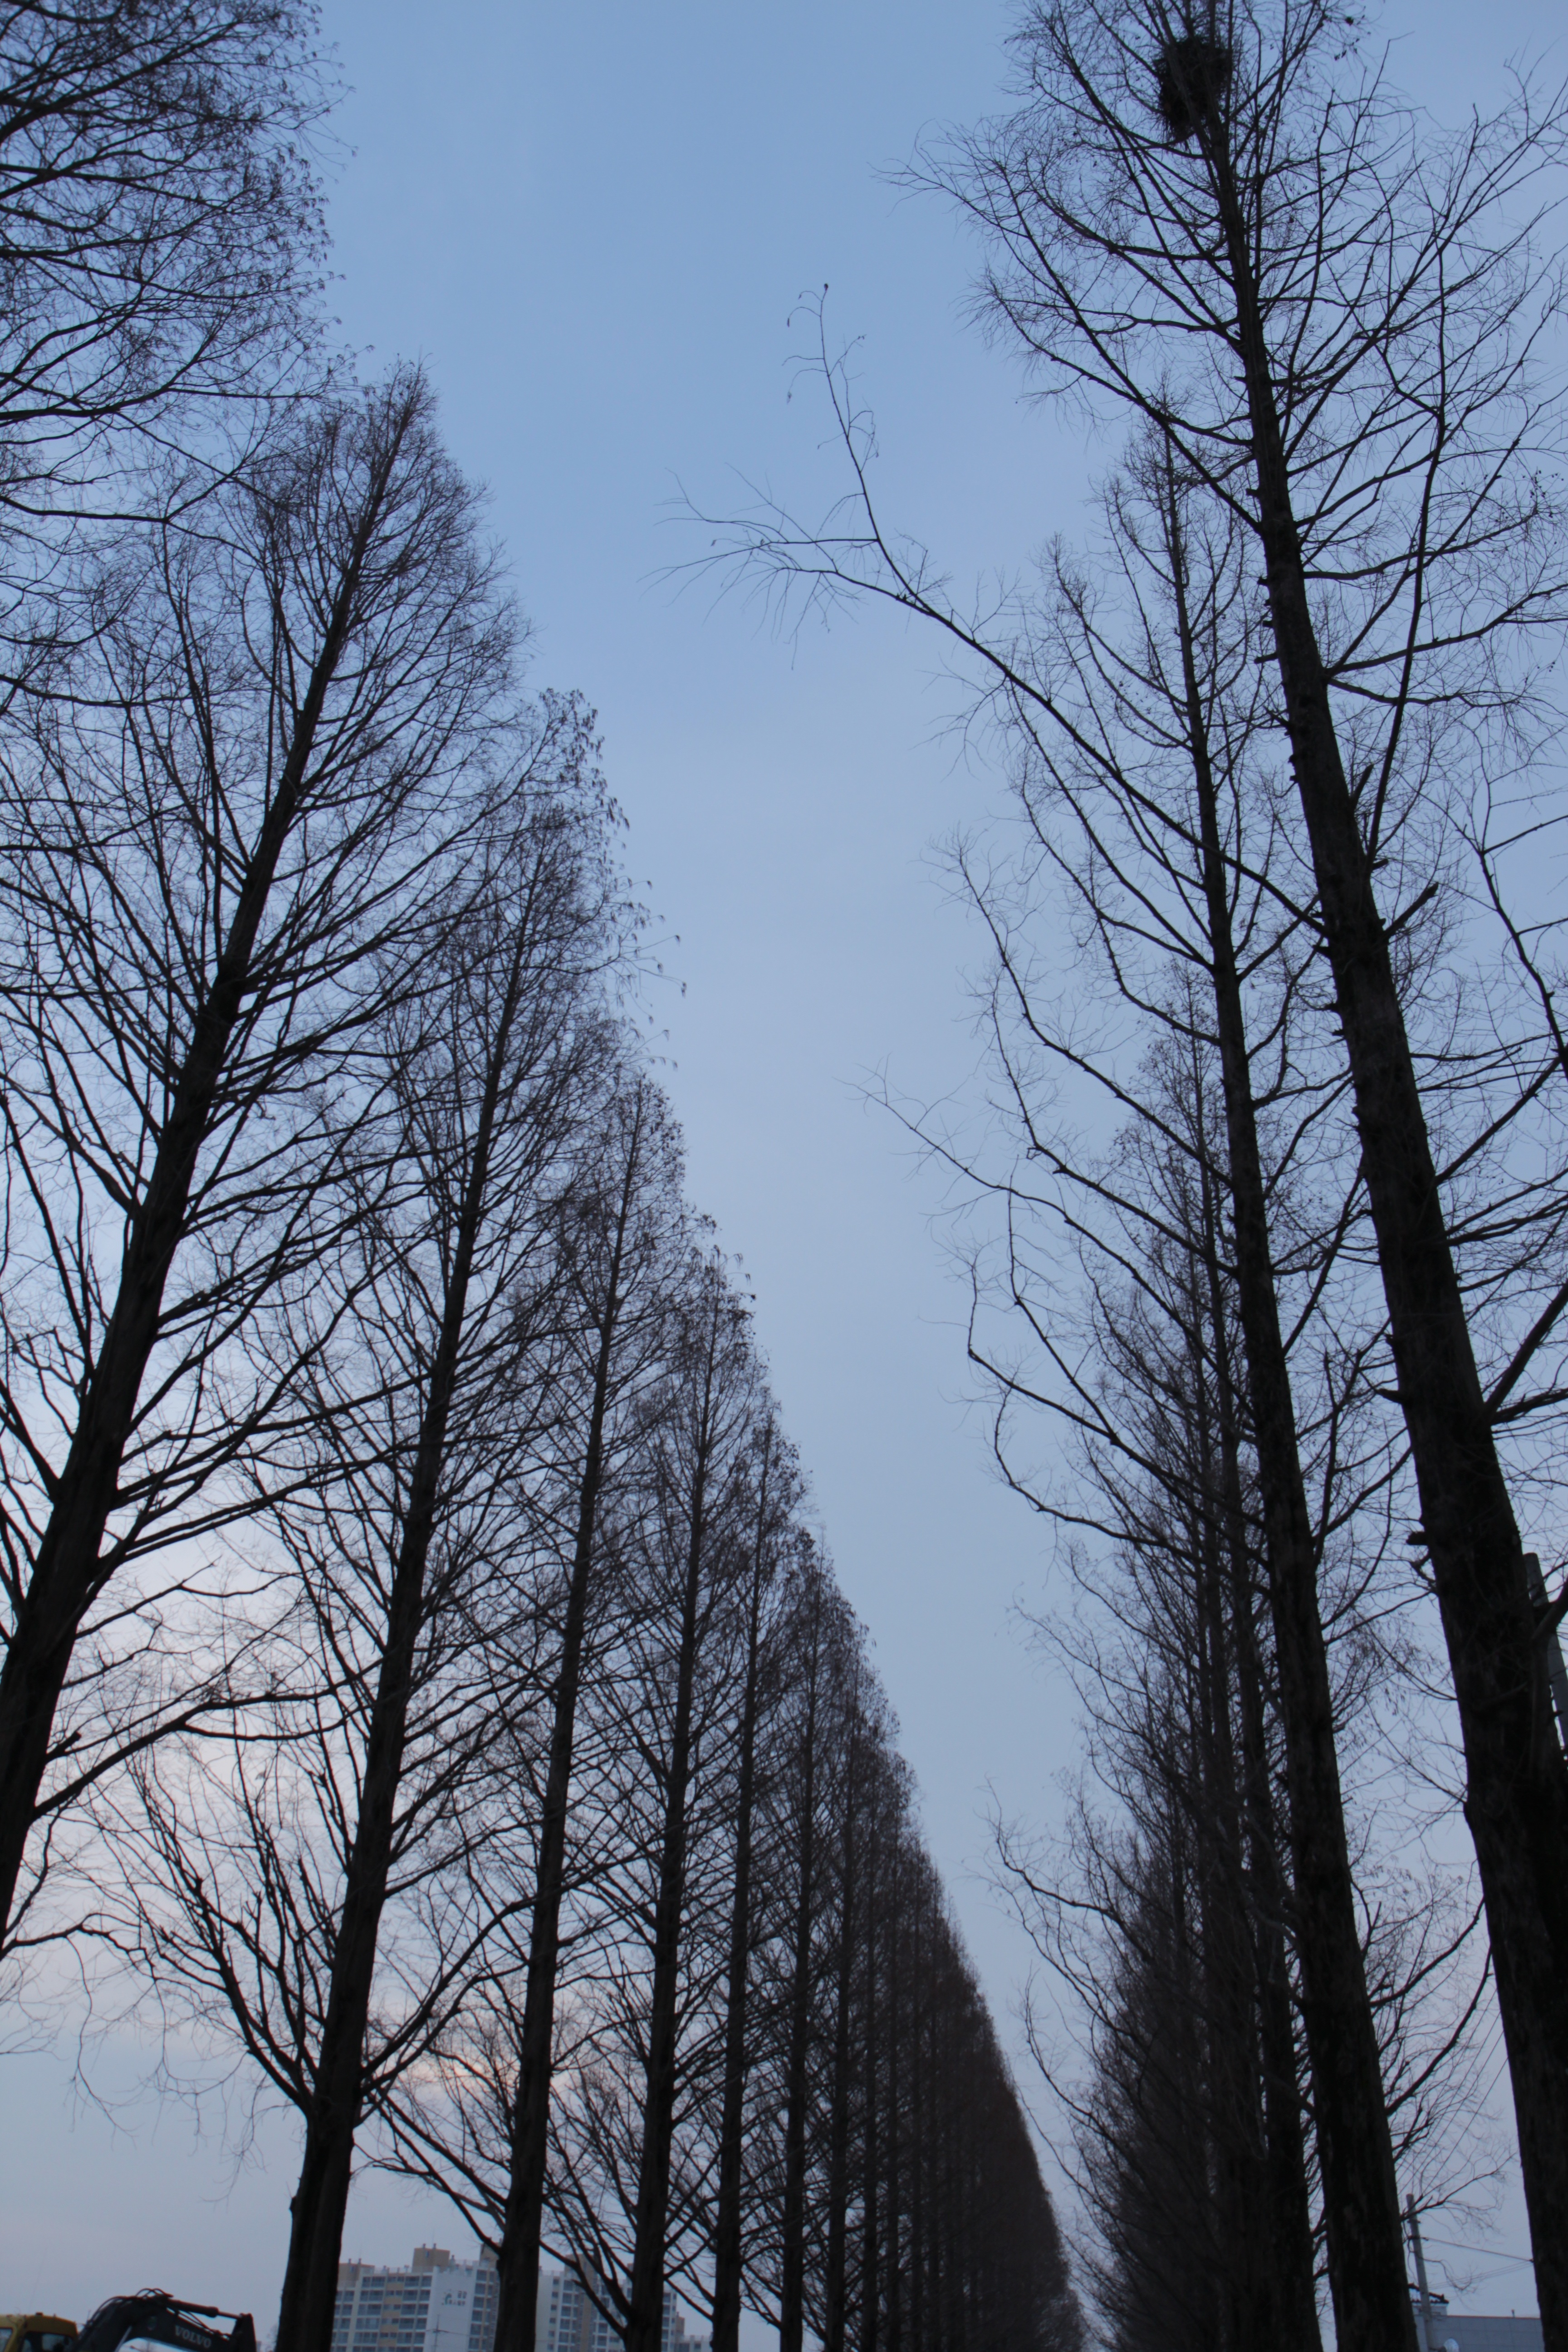
landscape, tree, forest, branch, snow, winter, cloud, plant, sky, wood, ice, weather, season, in the evening, freezing, gil, atmospheric phenomenon, woody plant, metz was kwai